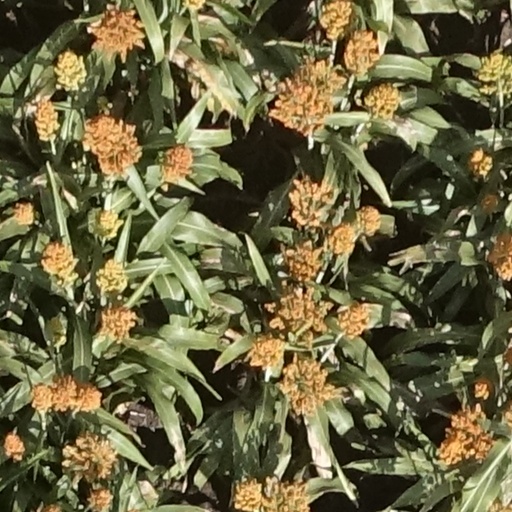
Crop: sorghum